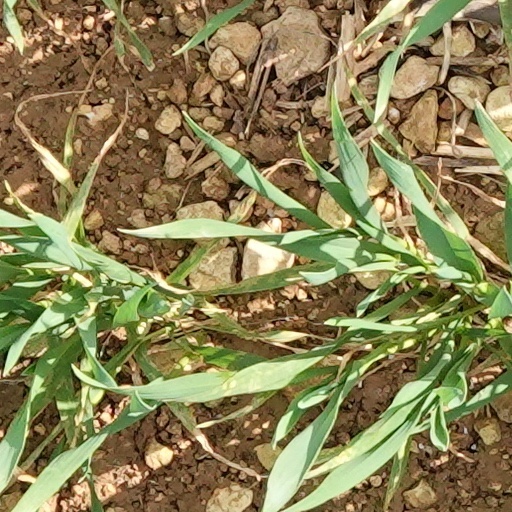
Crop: wheat